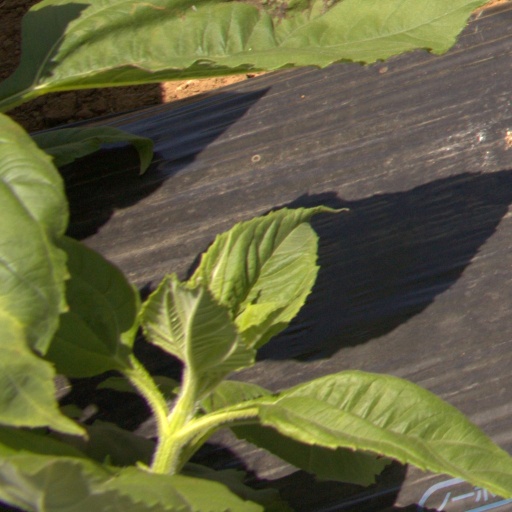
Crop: Jerusalem artichoke